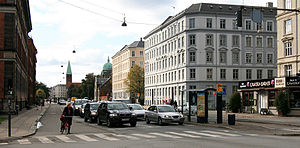
Øster Farimagsgade
Øster Farimagsgade set fra Sølvtorvet mod Gothersgade.
Øster Farimagsgade, København, set fra Sølvtorvet mod Sct. Andreas Kirke.
Øster Farimagsgade er en gade i København. Den er den nordøstligste del af Københavns ældste omfartsvej, Farimagsvejen. Den består af tre dele: Vester Farimagsgade, Nørre Farimagsgade og Øster Farimagsgade. Farimagsvejen forbandt området umiddelbart uden for Københavns gamle Vesterport, ledte trafikken nord for den gamle Nørreport og udmundede på Østerbro uden for den gamle Østerport nord for Holmens Kirkegård op til Sortedamssøen. Den opstod formentlig, fordi det var praktisk med en forbindelse uden for voldene mellem de tre gamle byporte: Vesterport, Nørreport og Østerport.